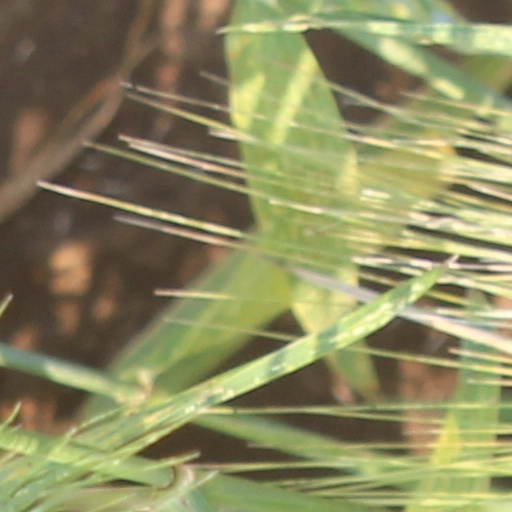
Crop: wheat